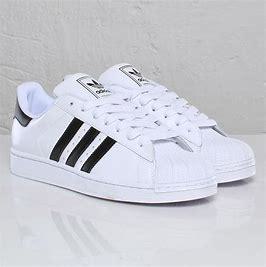
Brand: adidas
Model: originals Adidas Originals Superstar